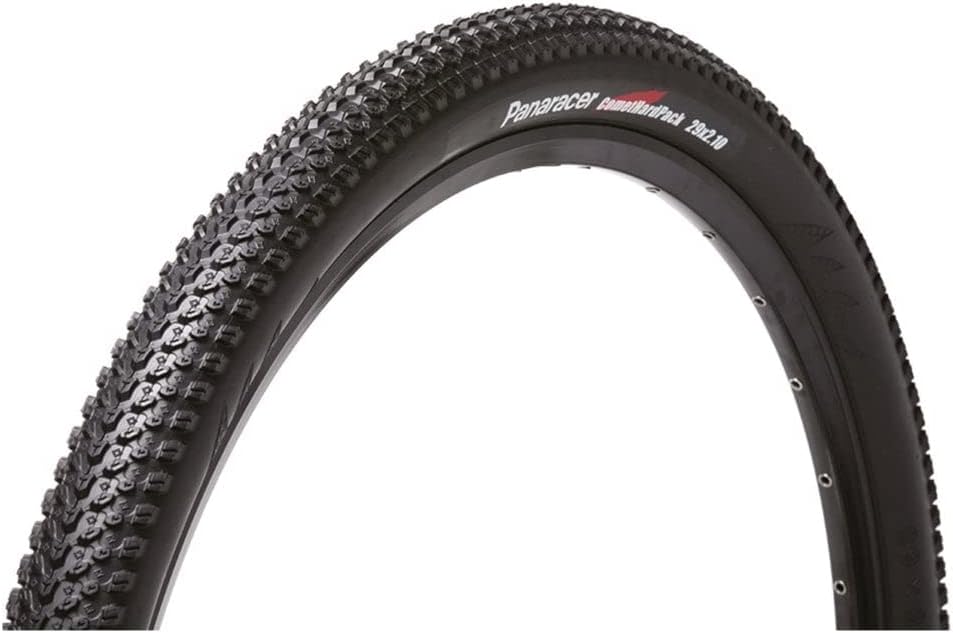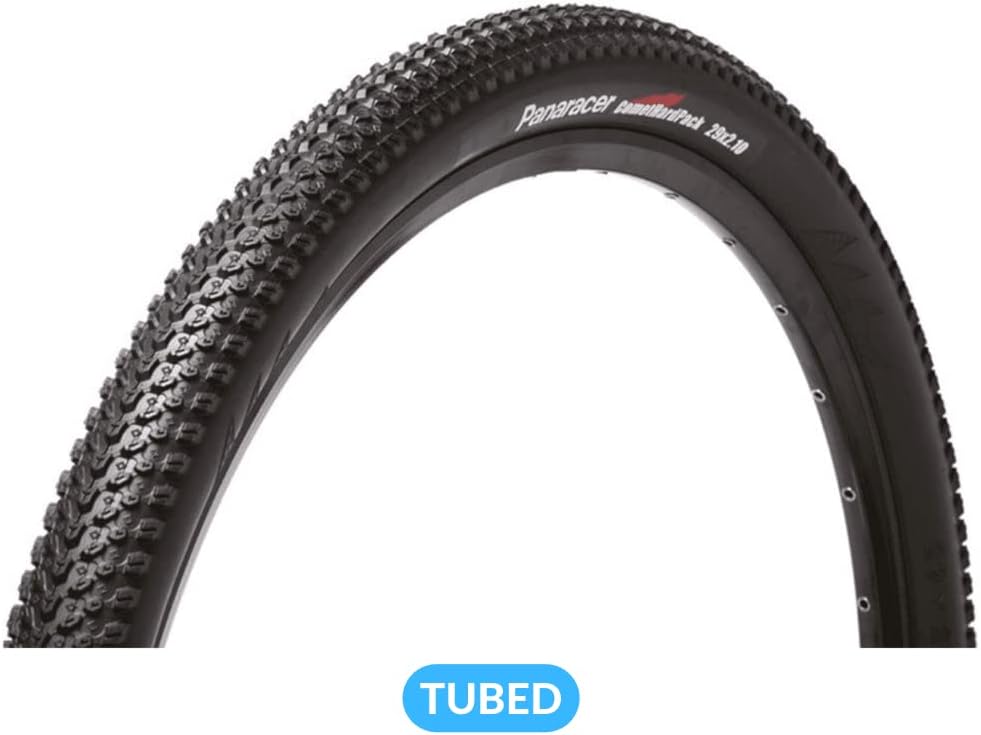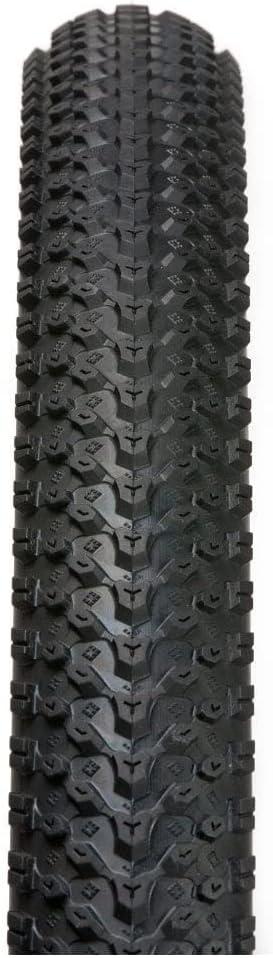
Panaracer Comet Tire, 27.5-Inch x 2 Folding Bead
Category: Sports & Outdoors
The Panaracer Comet is made to ride all day in XC and hardpack conditions. This tire is quality made in Japan.
Features: Weight: 680g | Rounded profile provides maximum side-to-side control while rolling fast | Narrower sizes for those times when just speed is what you need